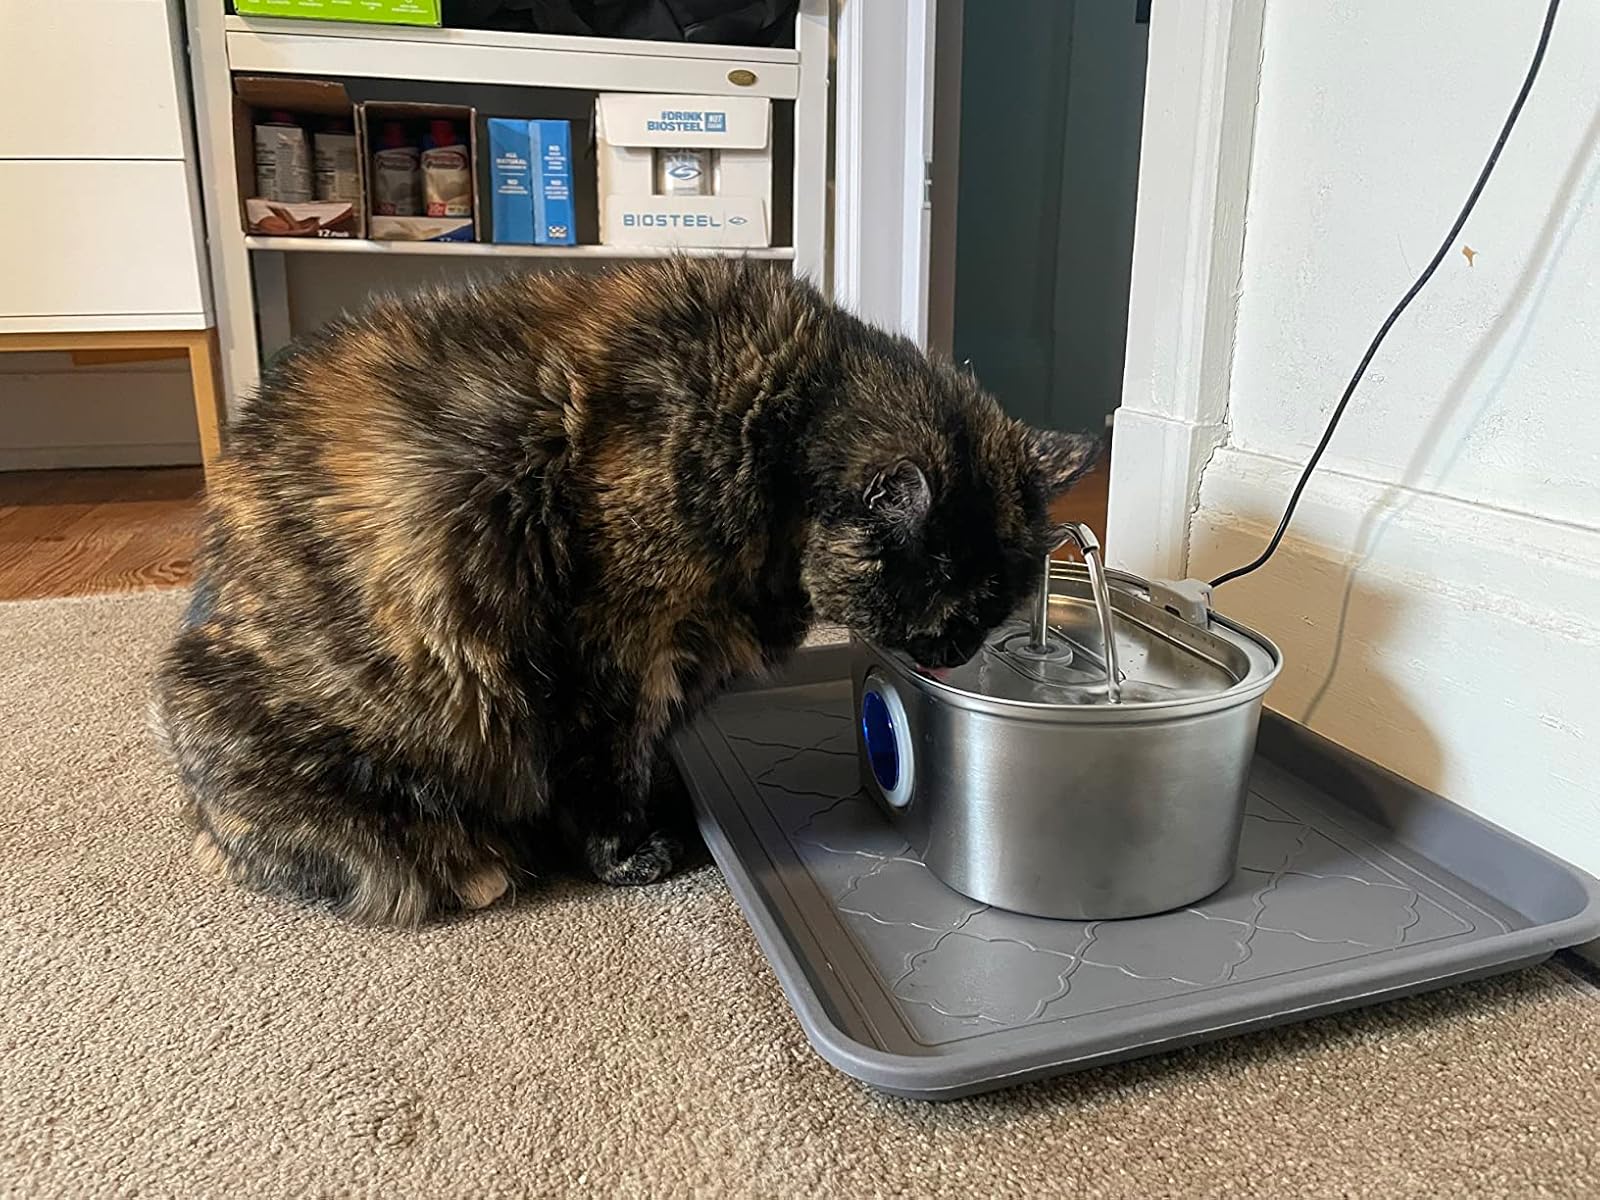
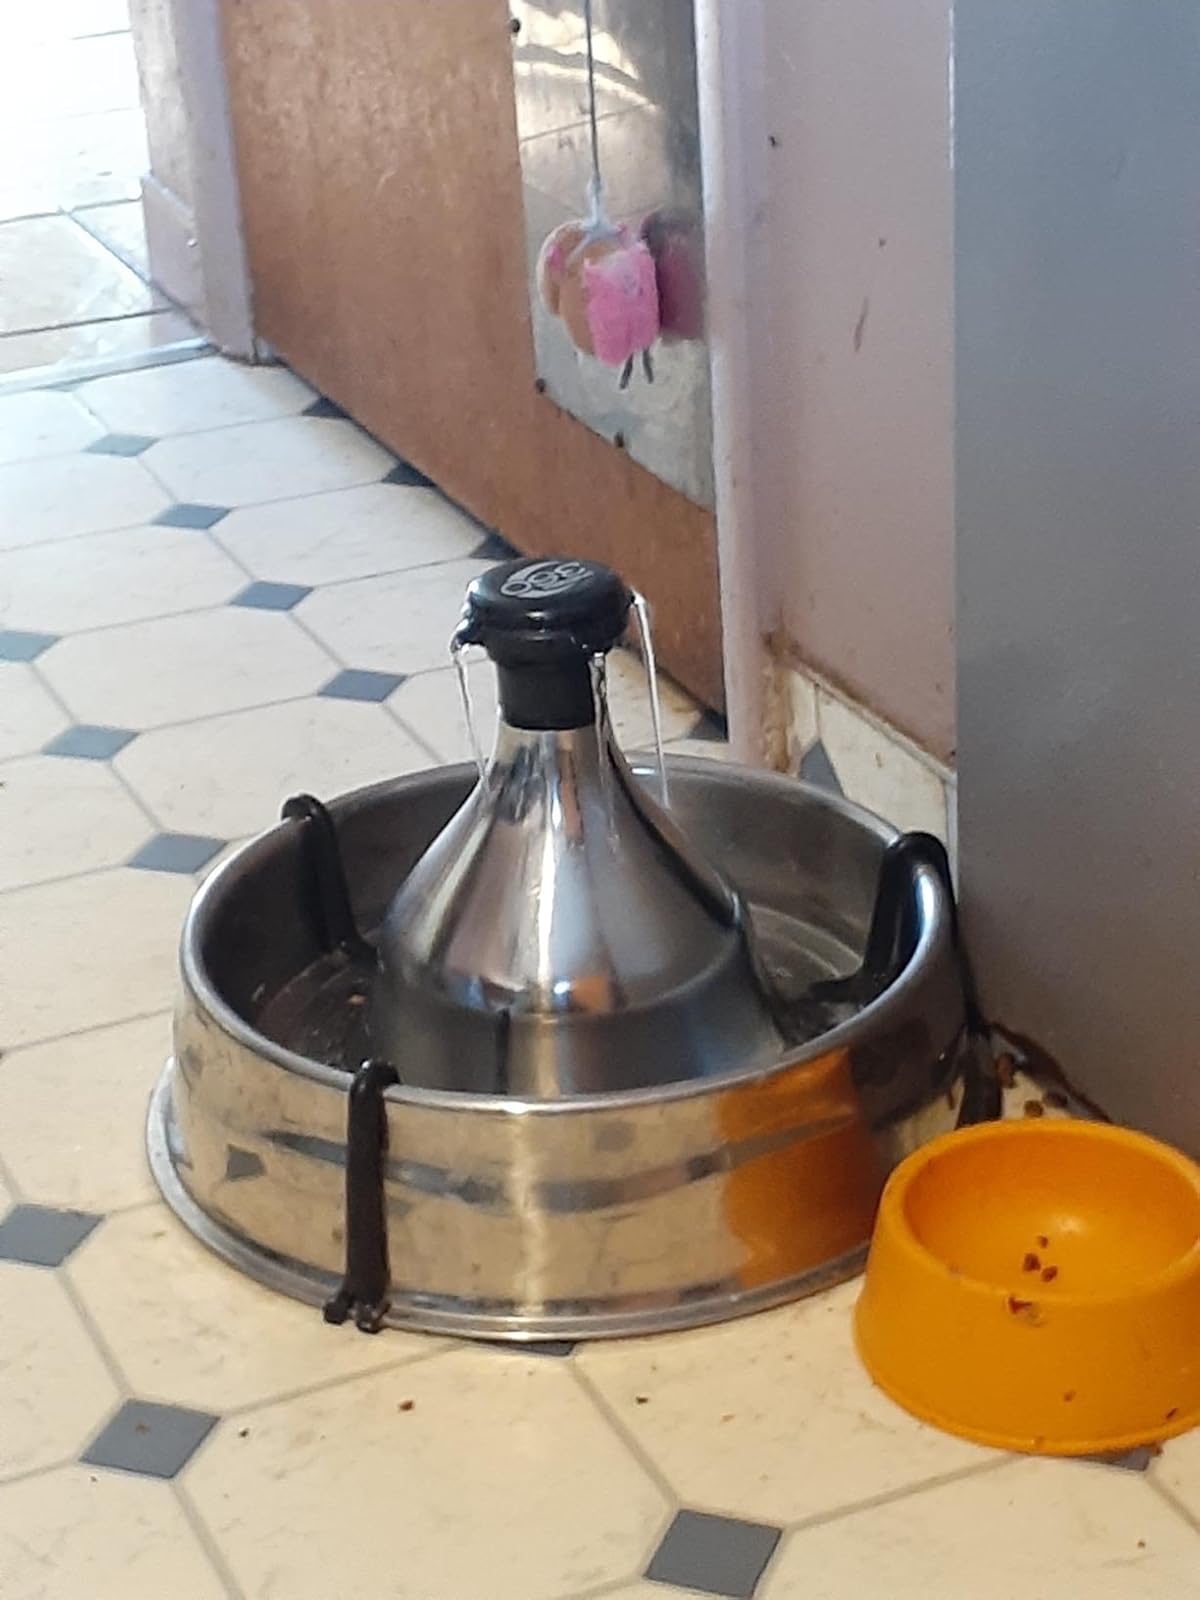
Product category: items_bowl
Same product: no